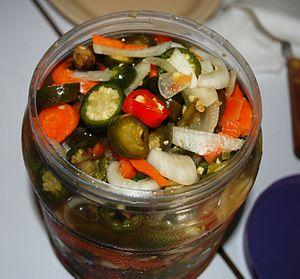
La culture du Honduras, pays d'Amérique centrale, façades atlantique et pacifique, désigne d'abord les pratiques culturelles observables de ses habitants.